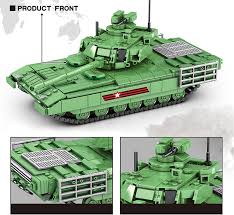
Label: T-14